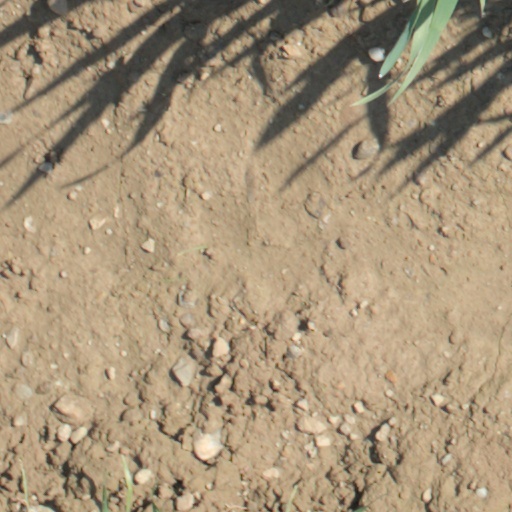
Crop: wheat